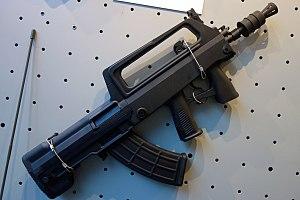
Le QBZ-95 est un fusil d'assaut conçu et fabriqué par l'Industrie de l'armement de la République populaire de Chine.